The Athelstan Club

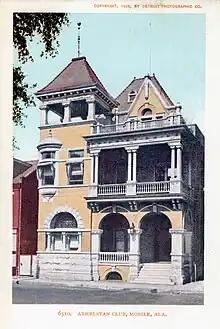
The Athelstan Club 1903, 158 St Francis Street

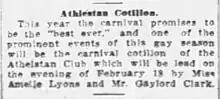
Athelstan Club Mobile Alabama The Montgomery Advertiser Sun Jan 31 1909

The Athelstan Club's signature Carnival Event is the Domino Ball - Double Rush which opens the Carnival Season, after Advent and before Lent. The name is taken from The Domino, a Venetian robe-like Masquerade Ball costume dating to masquerades of the 18th century.